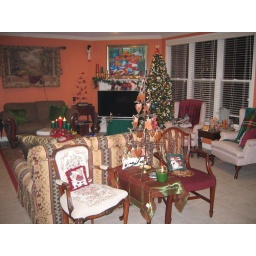
The TV was set up in the living room. The men had half an eye on the ball game while socializing.